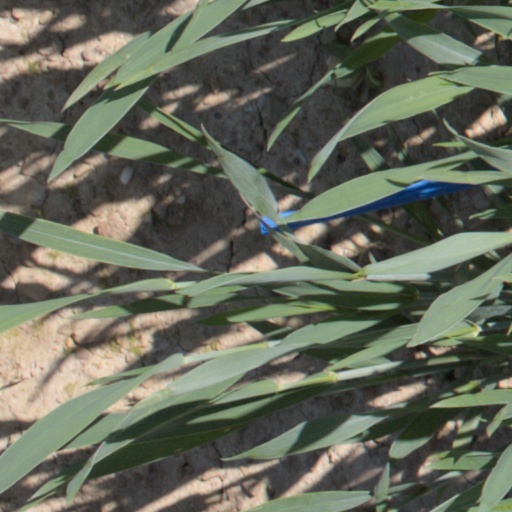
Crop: wheat